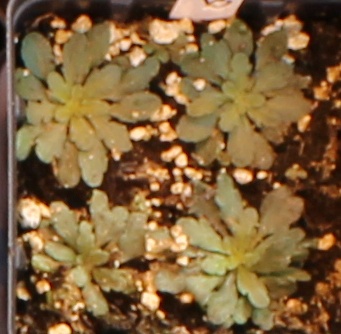
Label: Horseweed